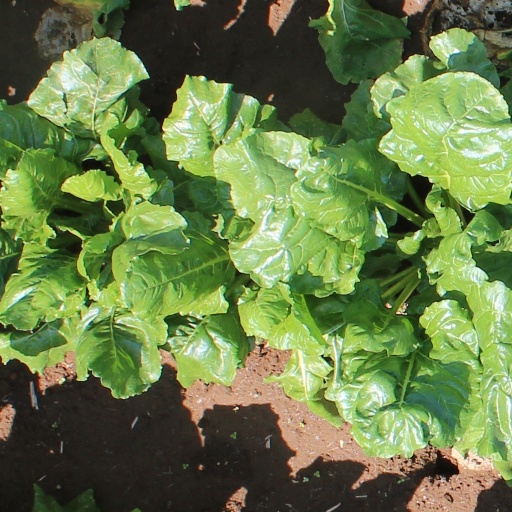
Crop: sugar beet